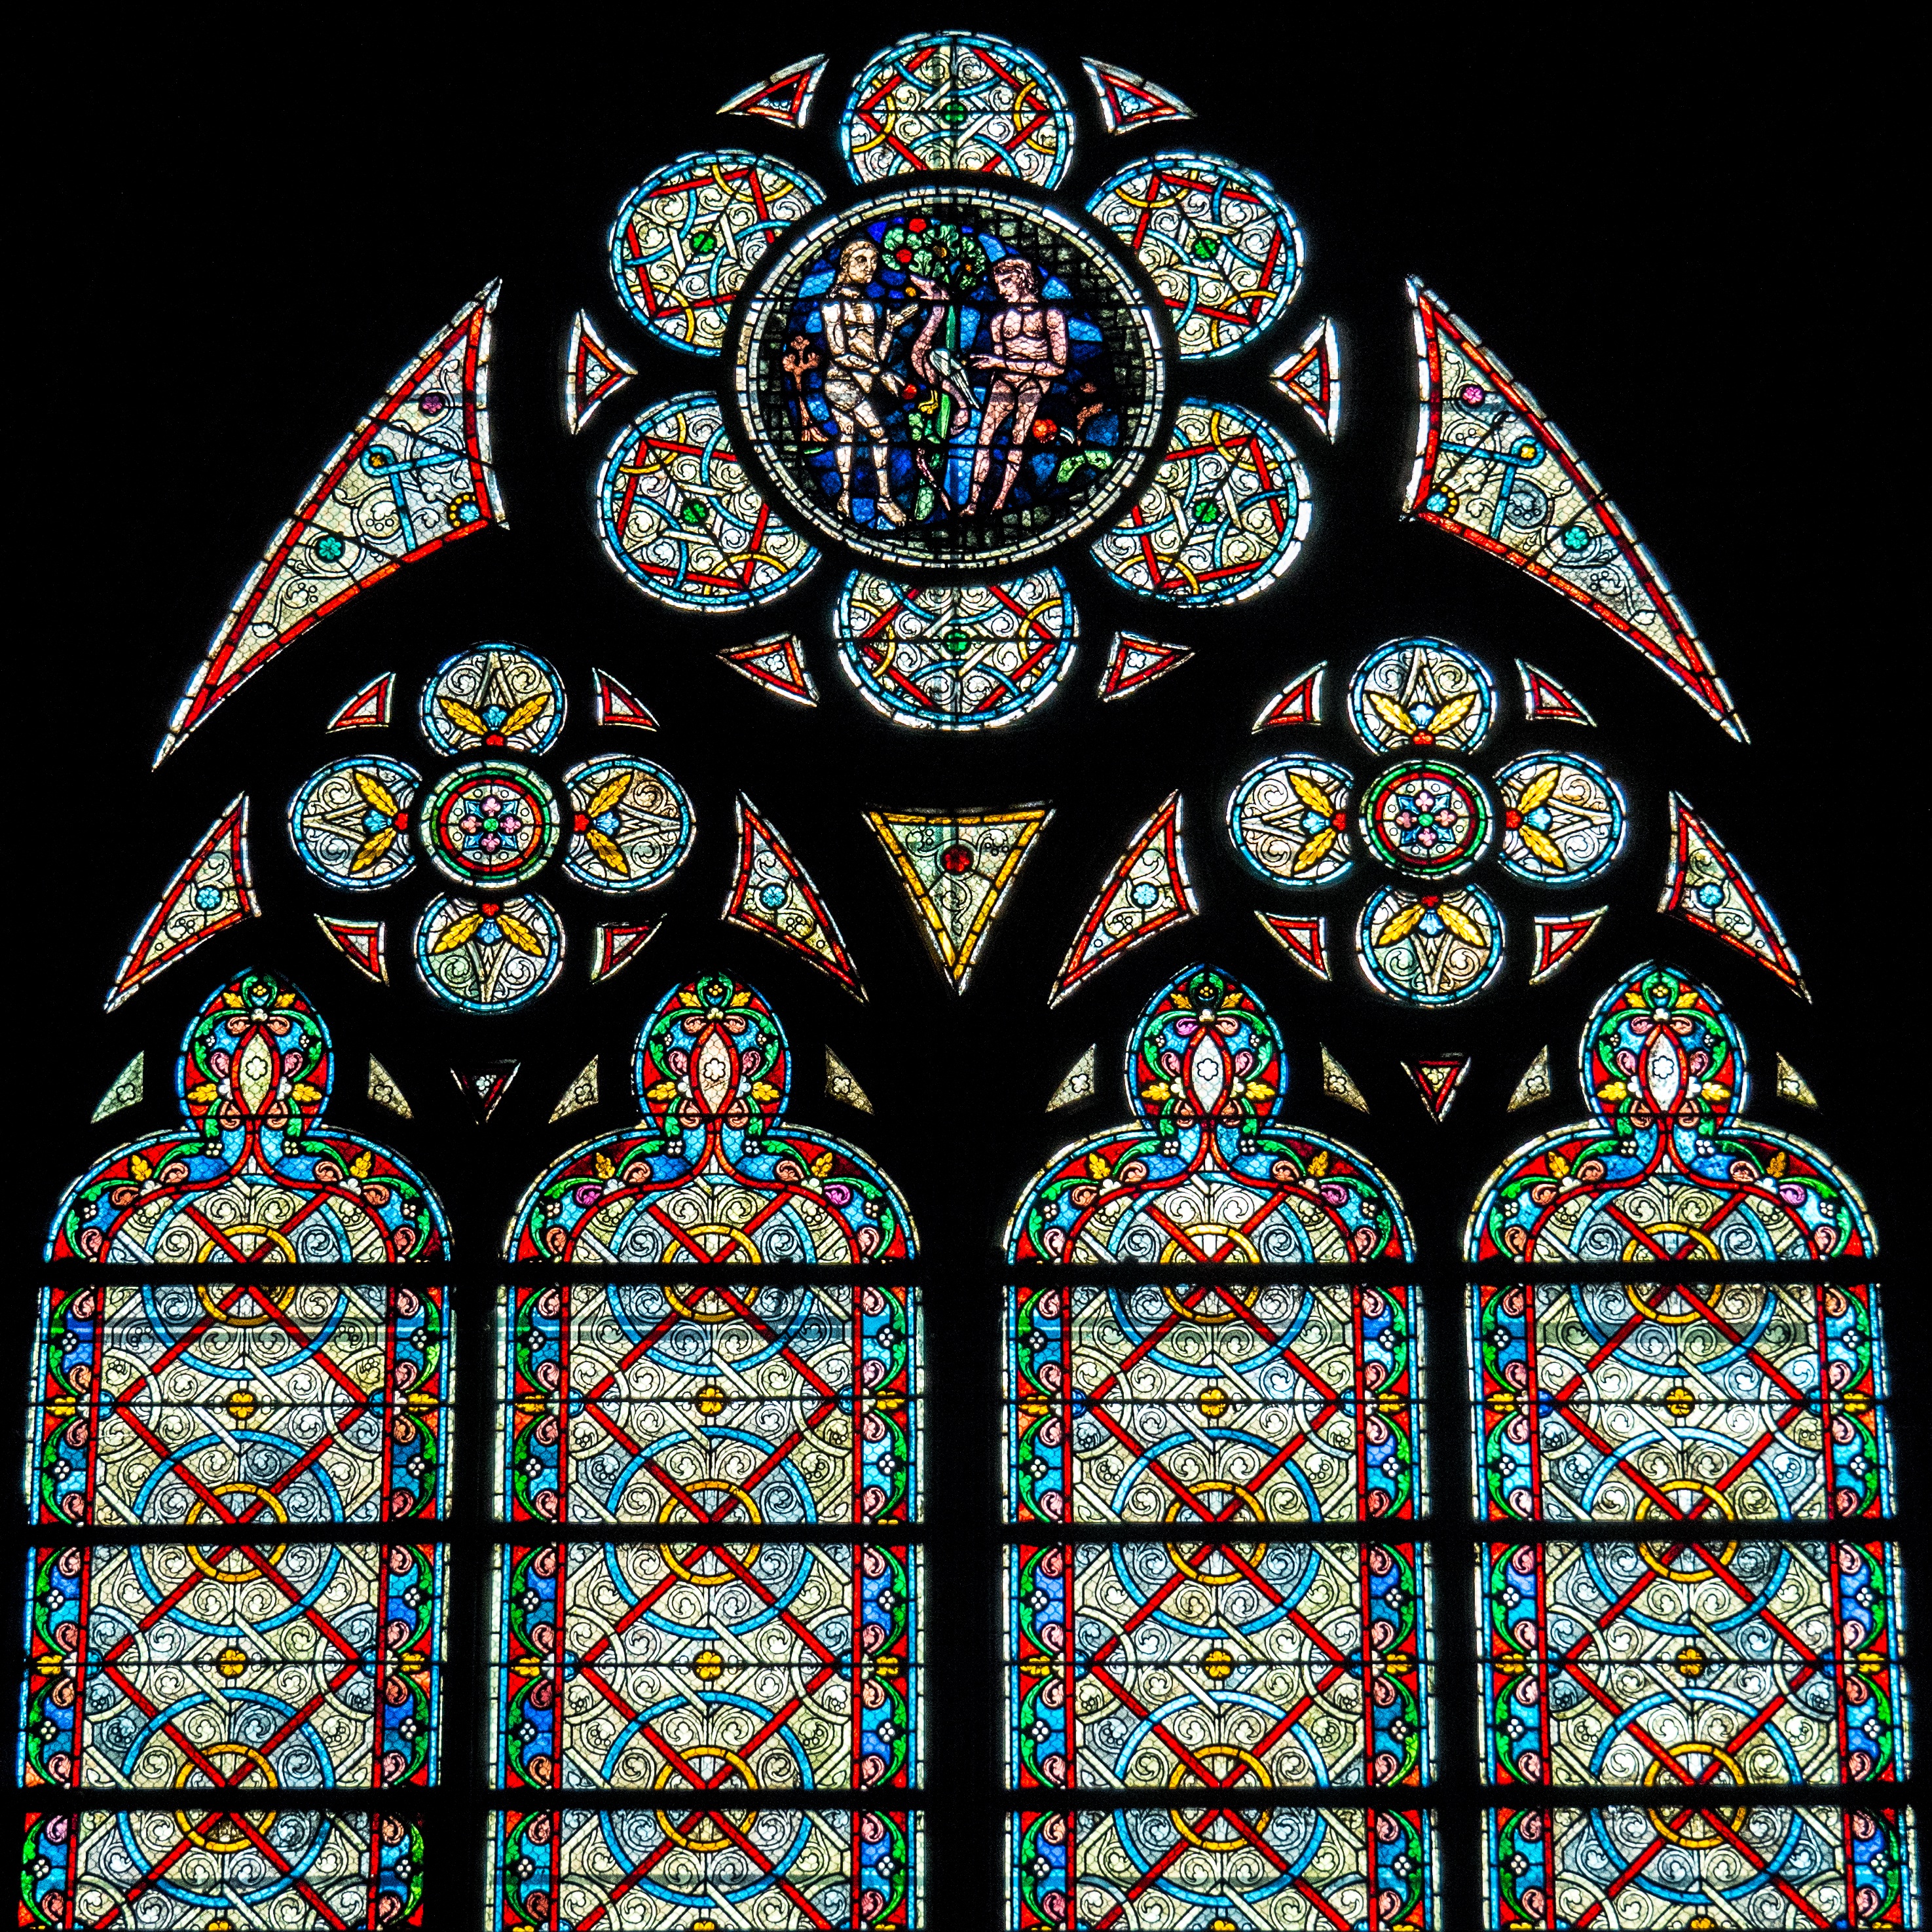
light, architecture, window, glass, view, louvre, color, church, cathedral, material, stained glass, colors, symmetry, mosaic, rosette, stained glass window